Want So Much to Believe

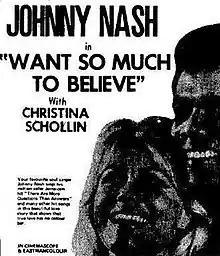
Promotional movie poster for the film

Want So Much to Believe (Swedish: Vill så gärna tro) is a 1971 romance film. It is directed by Gunnar Höglund and stars Johnny Nash and Christina Schollin. It is about a Swedish flight attendant (Christina Schollin) who falls in love with a black American man (Johnny Nash). The film was Niclas Wahlgren's acting debut.